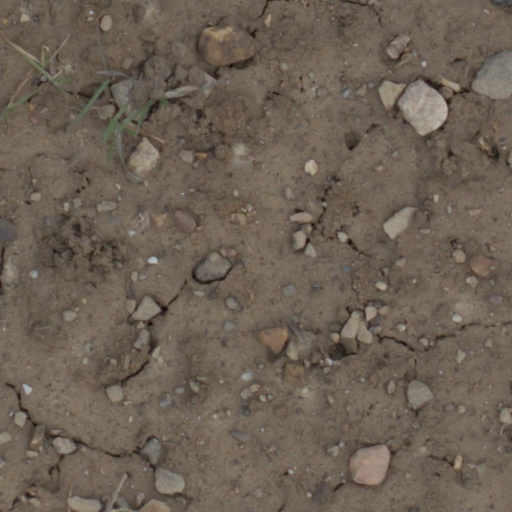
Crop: wheat